Steve Stockman

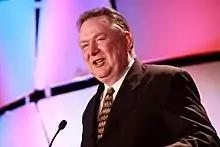
Stockman at the 2013 Liberty Political Action Conference

In 2011 Stockman formed an exploratory committee, Friends of Steve Stockman, to consider a run for the 14th district seat being vacated by unsuccessful presidential candidate Ron Paul. Stockman instead ran in 2012 in the newly created 36th District. It included the Harris County portion of Friendswood, where Stockman's home was located. The district was drawn to be heavily Republican, and it was understood that whoever won the Republican primary would be the district's first congressman. In the May 29 primary, Stockman finished second in the first round, behind Stephen Vincent Takach, a financial planner. Takach finished with 22 percent of the vote, far short of the 50 percent threshold required to win. Stockman defeated Takach in the July 31 runoff 55%–45%, all but assuring his return to Congress after a 16-year absence.